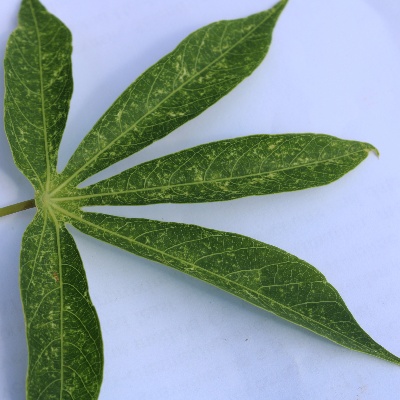
Crop: Cassava
Condition: green mite